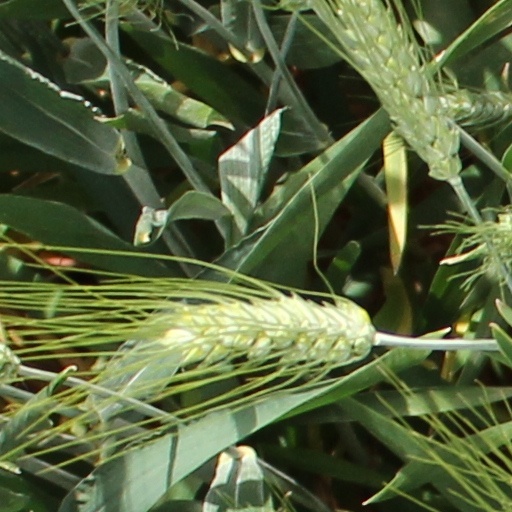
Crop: wheat